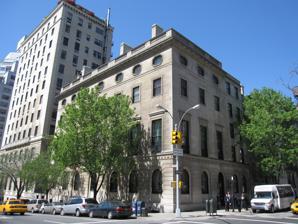
Building: Harold Pratt House
Country: United States of America
Year built: 1920
Mansion in Manhattan, New York Harold Pratt House Staircase The Harold Pratt House is a historic mansion located at 58 East 68th Street (at the corner of Park Avenue ) on the Upper East Side of Manhattan in New York City . It serves as the headquarters of the Council on Foreign Relations think tank. The building's formal receptions rooms are also available to be rented for meetings, weddings and other special events. The house was constructed from 1919 to 1920 as a residence for oil industrialist Harold I. Pratt and his family. The Council on Foreign Relations moved into the building in April 1945 after it was donated by Pratt's widow, Harriet Barnes Pratt , in 1944. References